CATUAV

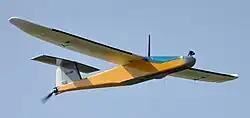
The Atmos6 unmanned aerial vehicle, for civil applications

Orthophotos are aerial photographies that have been geometrically corrected such that the scale is uniform, having each pixel an associated geographic coordinate. Orthophotos have the same lack of distortion as maps, so they are an accurate representation of the Earth's surface that can be used to measure distances.